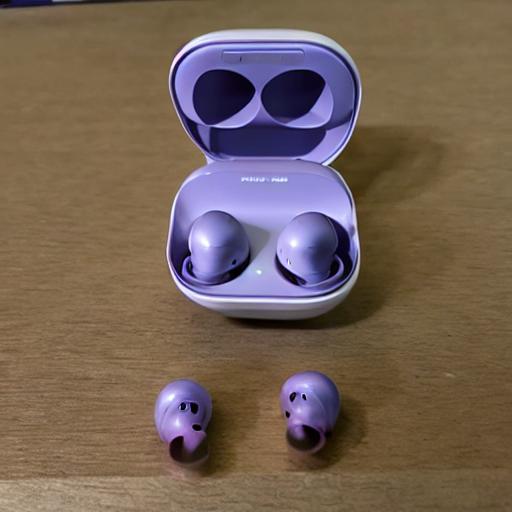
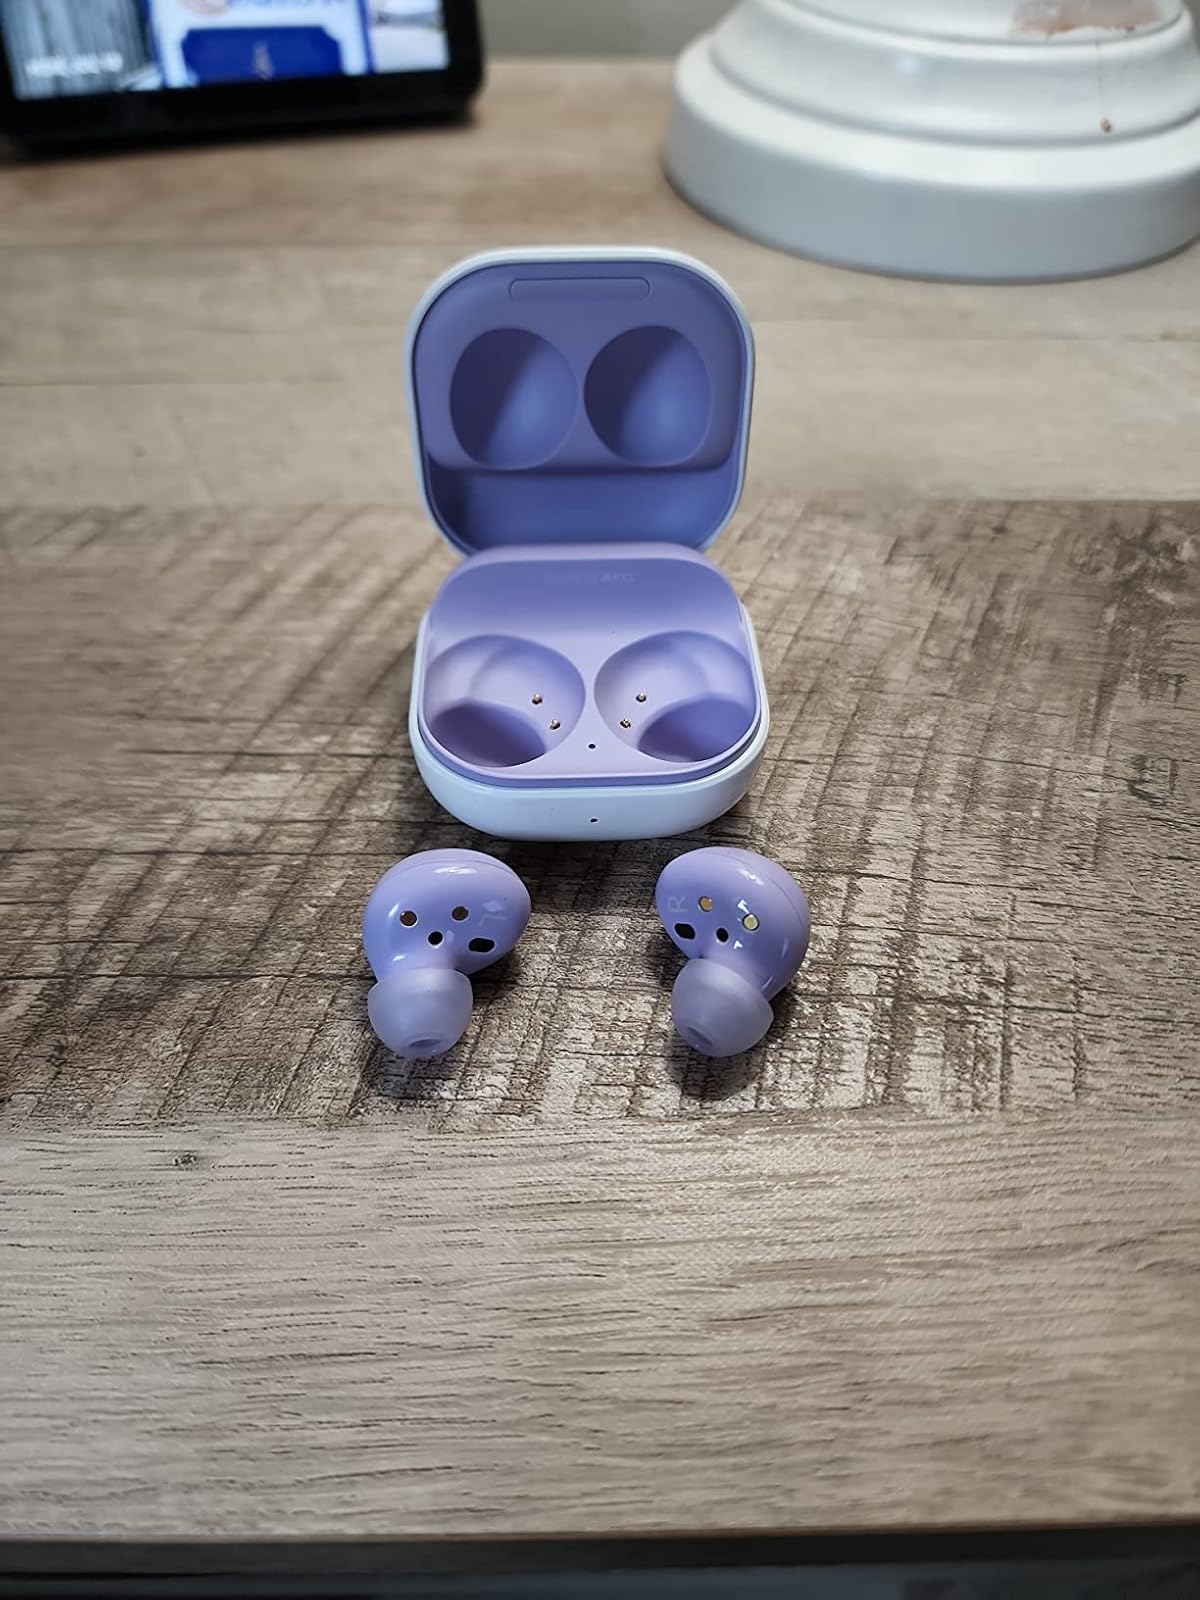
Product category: earbuds
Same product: no